Kyler Murray

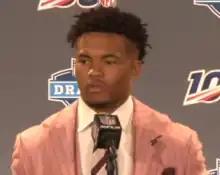
Murray at the 2019 NFL draft

With Mayfield heading to the NFL, Oklahoma considered Murray and Austin Kendall to start at quarterback in 2018. Murray was chosen as the starting quarterback. He threw for more than 4,000 yards and 42 touchdowns in the 2018 regular season, and rushed for over 1,000 yards and 12 rushing touchdowns. In December 2018, Murray won the Heisman Trophy as the best collegiate football player in the country, giving Oklahoma back-to-back Heisman winners. Murray helped lead Oklahoma to a Big 12 Championship win and an appearance in the College Football Playoff. In the 2018 Orange Bowl against Alabama, he threw for 308 passing yards and had two passing touchdowns as the Sooners lost by a score of 45–34. Murray became only the third Heisman Trophy winner to not be awarded consensus All-American honors.